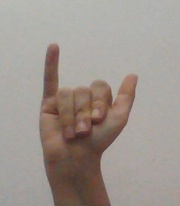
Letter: ya